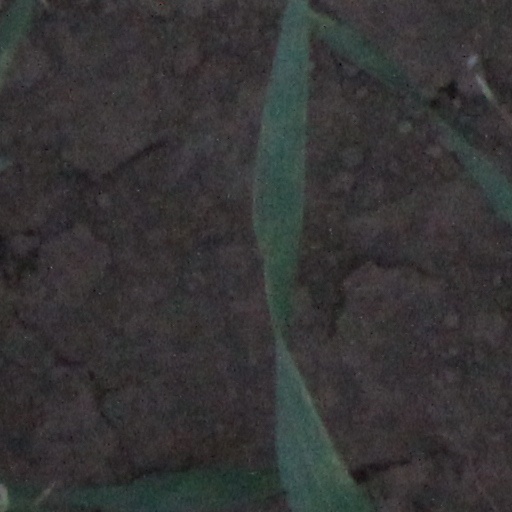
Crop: wheat